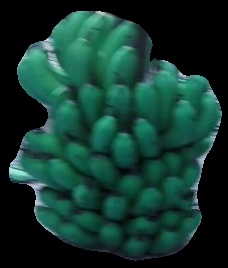
Variety: pachbale
Grade: grade2